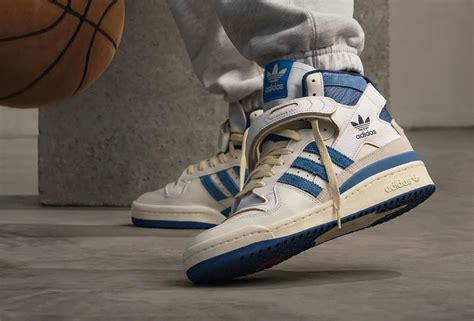
Brand: Adidas
Model: Forum